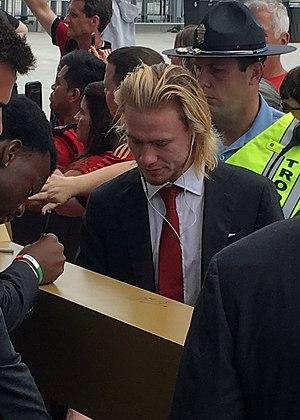
Andrew Carleton, né le 22 juin 2000 à Powder Springs, Géorgie aux États-Unis, est un joueur américain de soccer qui joue au poste d'ailier à l'Eleven d'Indy, en prêt de l'Atlanta United FC.